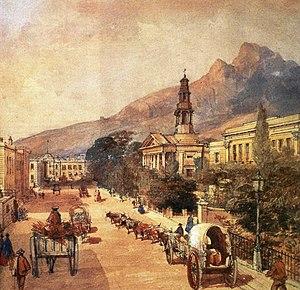
La société occidentale est le milieu humain qui résulte de l'Histoire, des institutions, des organisations, des normes, des lois, des mœurs, des coutumes et des valeurs propres à l'Occident. Entre les XVᵉ et XXᵉ siècles, la colonisation, puis l'impérialisme et l'hégémonie économique des pays occidentaux a permis la diffusion de plusieurs aspects du mode de vie occidental sur l'ensemble des continents, ce phénomène est appelé l'occidentalisation.
L'histoire de la Colonie du Cap en Afrique du Sud commence en 1488 lorsque le navigateur portugais Bartolomeu Dias, atteint le Cap de Bonne-Espérance puis lorsqu'en 1497, Vasco de Gama le franchit pour trouver le chemin vers la route des Indes.